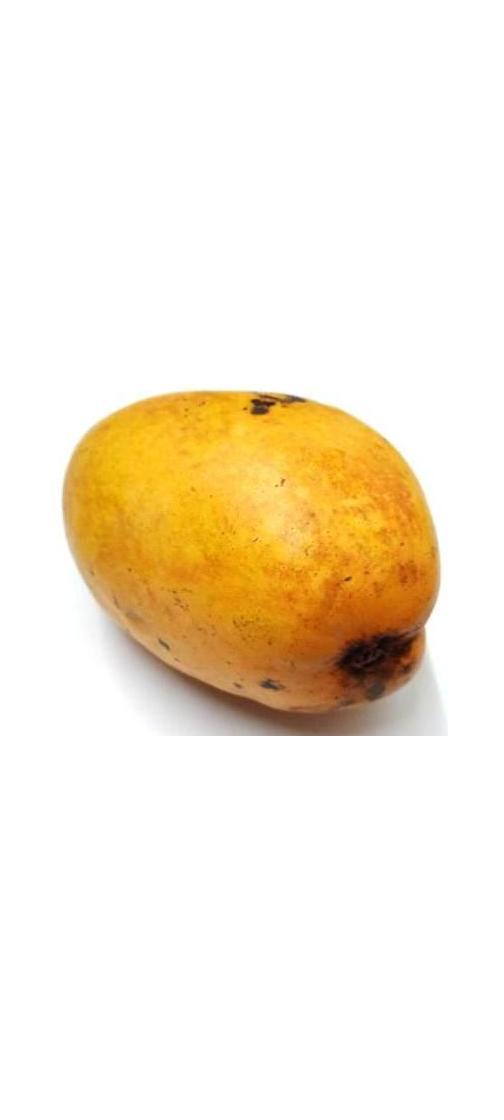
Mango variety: Bari-11